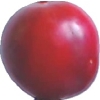
Label: cherry_wax_red